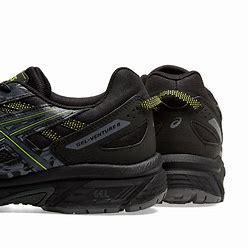
Brand: Asics
Model: Gel Venture 6